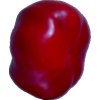
Label: red_pepper